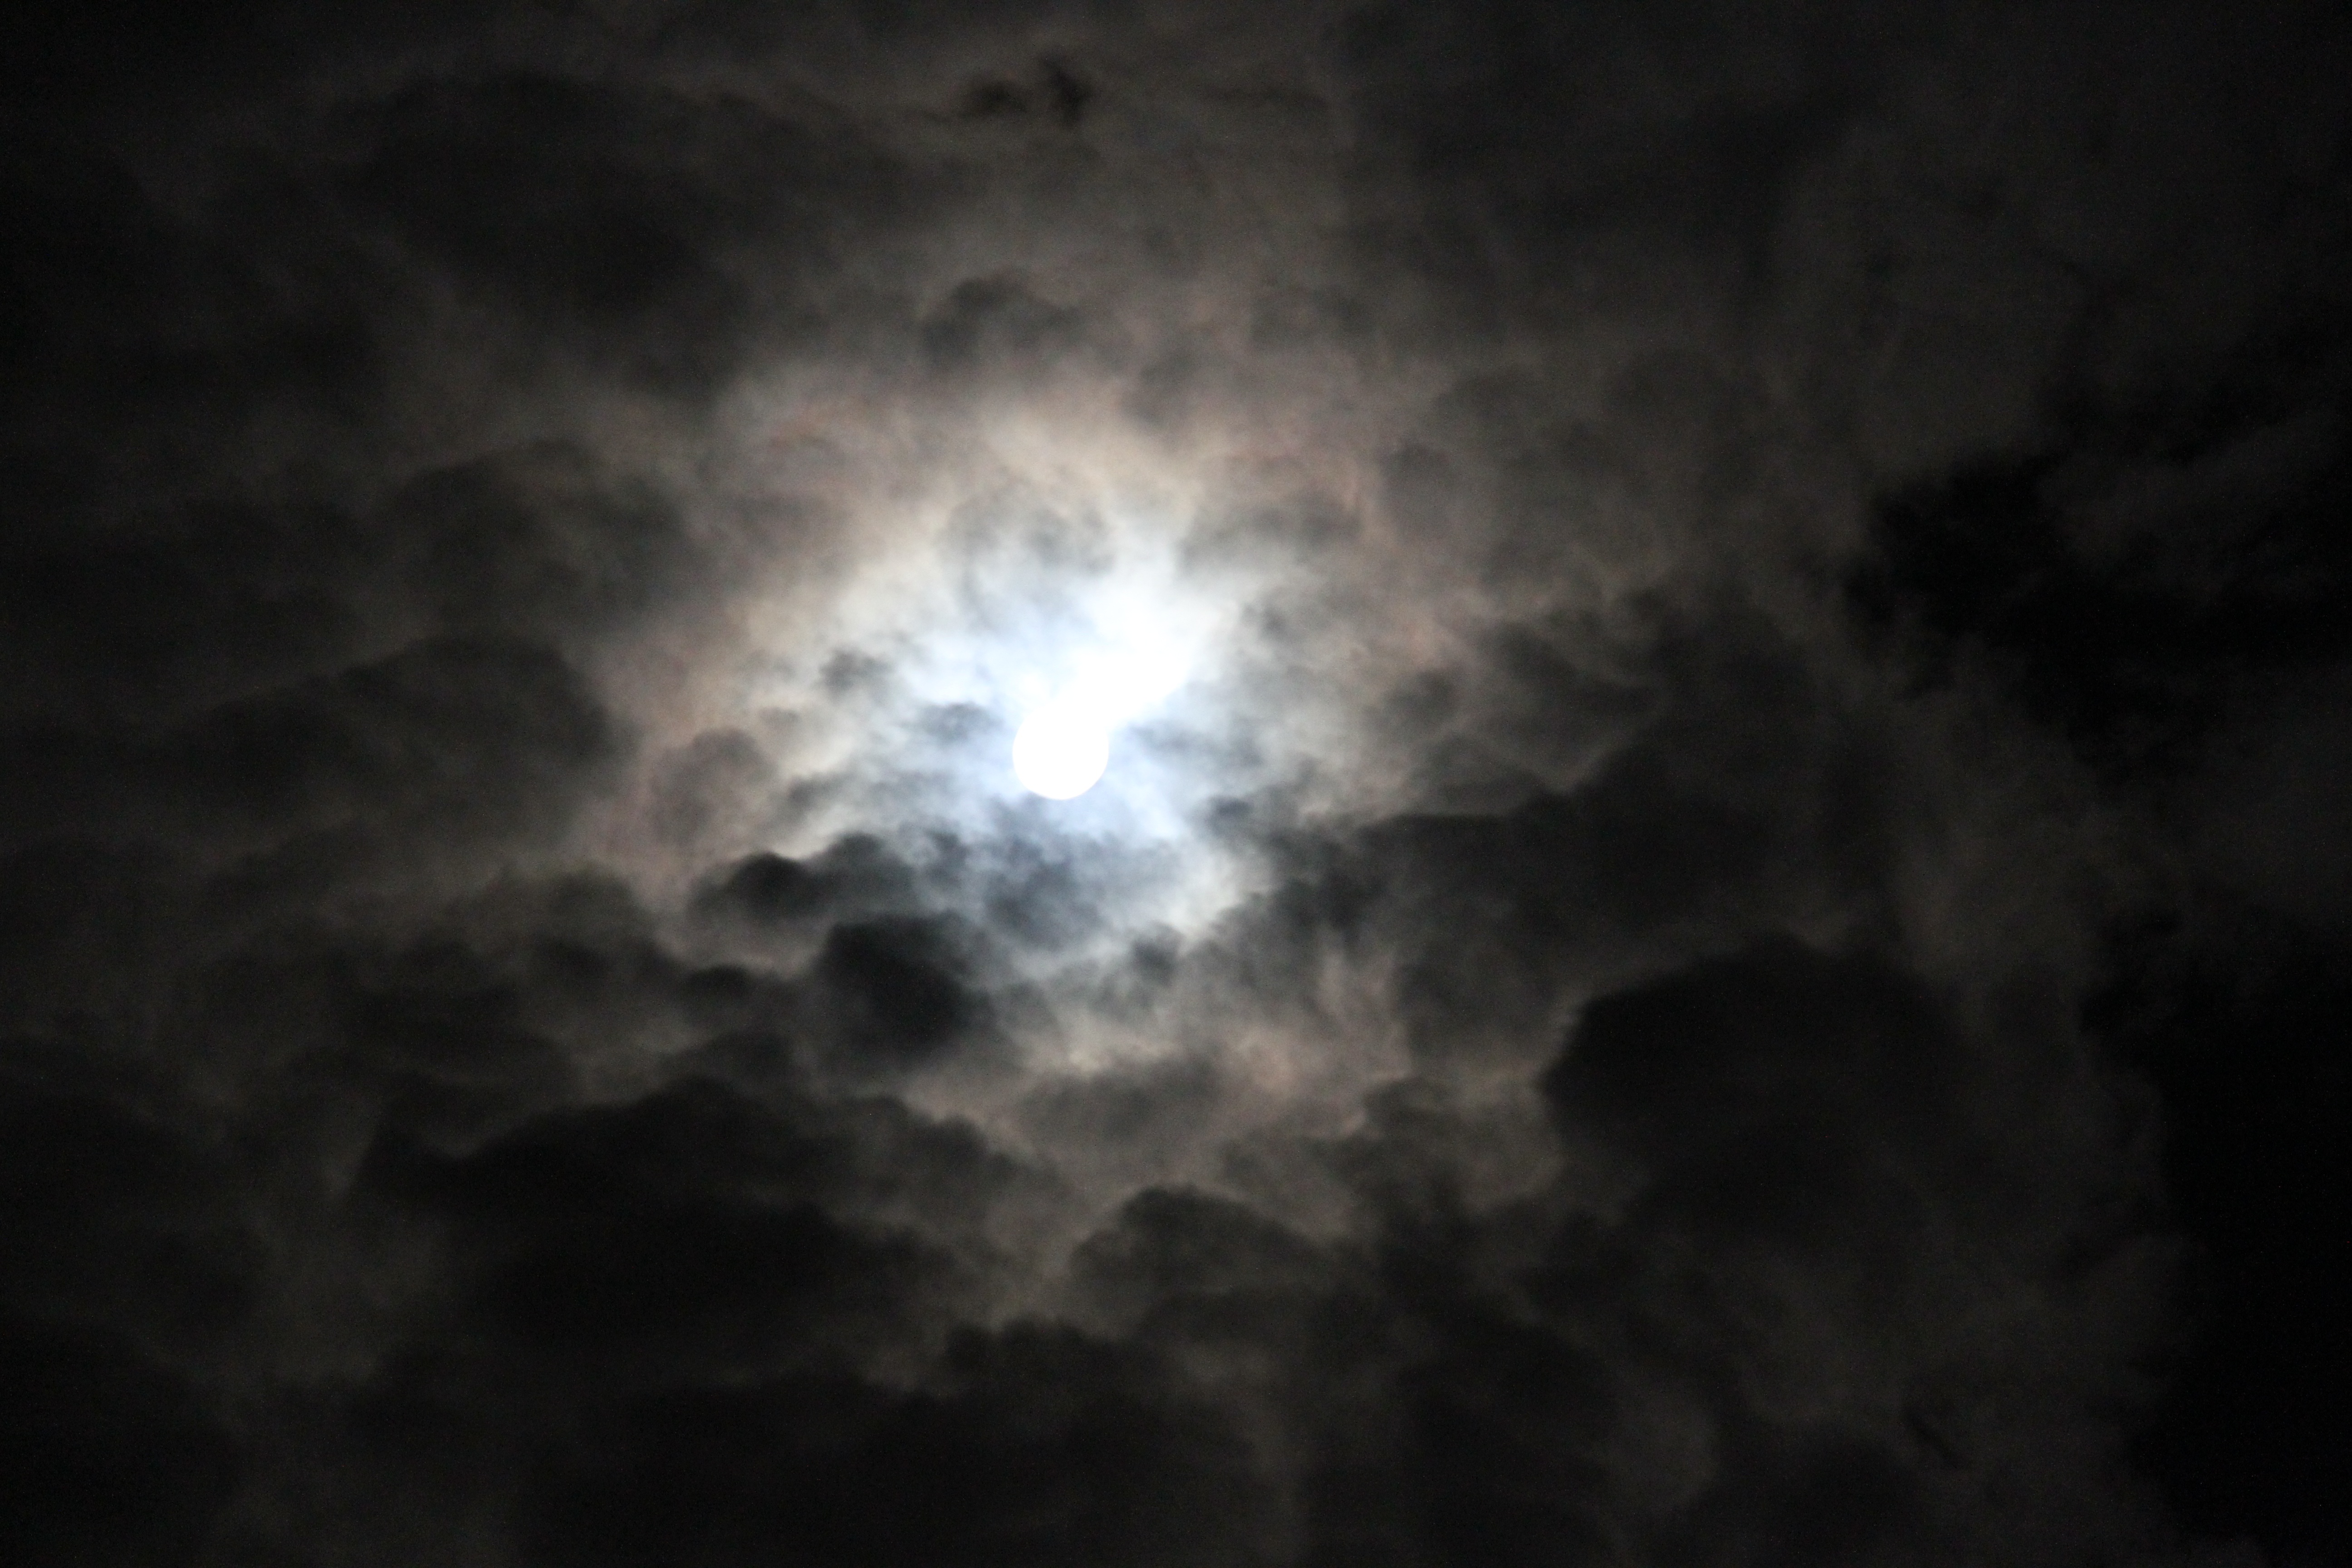
landscape, nature, cloud, sky, night, sunlight, atmosphere, spooky, evening, space, darkness, black, moon, full moon, moonlight, bright, lunar, scene, phenomenon, astronomical object